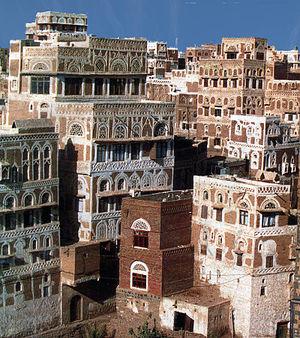
Sanaa \sa.na\, aussi orthographié Sana ou Sana'a, est la capitale et la plus grande ville du Yémen, ainsi que le centre administratif du gouvernorat de Sanaa. Cependant, le district d'Amanat Al Asimah dans lequel elle se trouve, dispose d'une très large autonomie, au point d'avoir un statut équivalent au gouvernorat.